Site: brandenburg
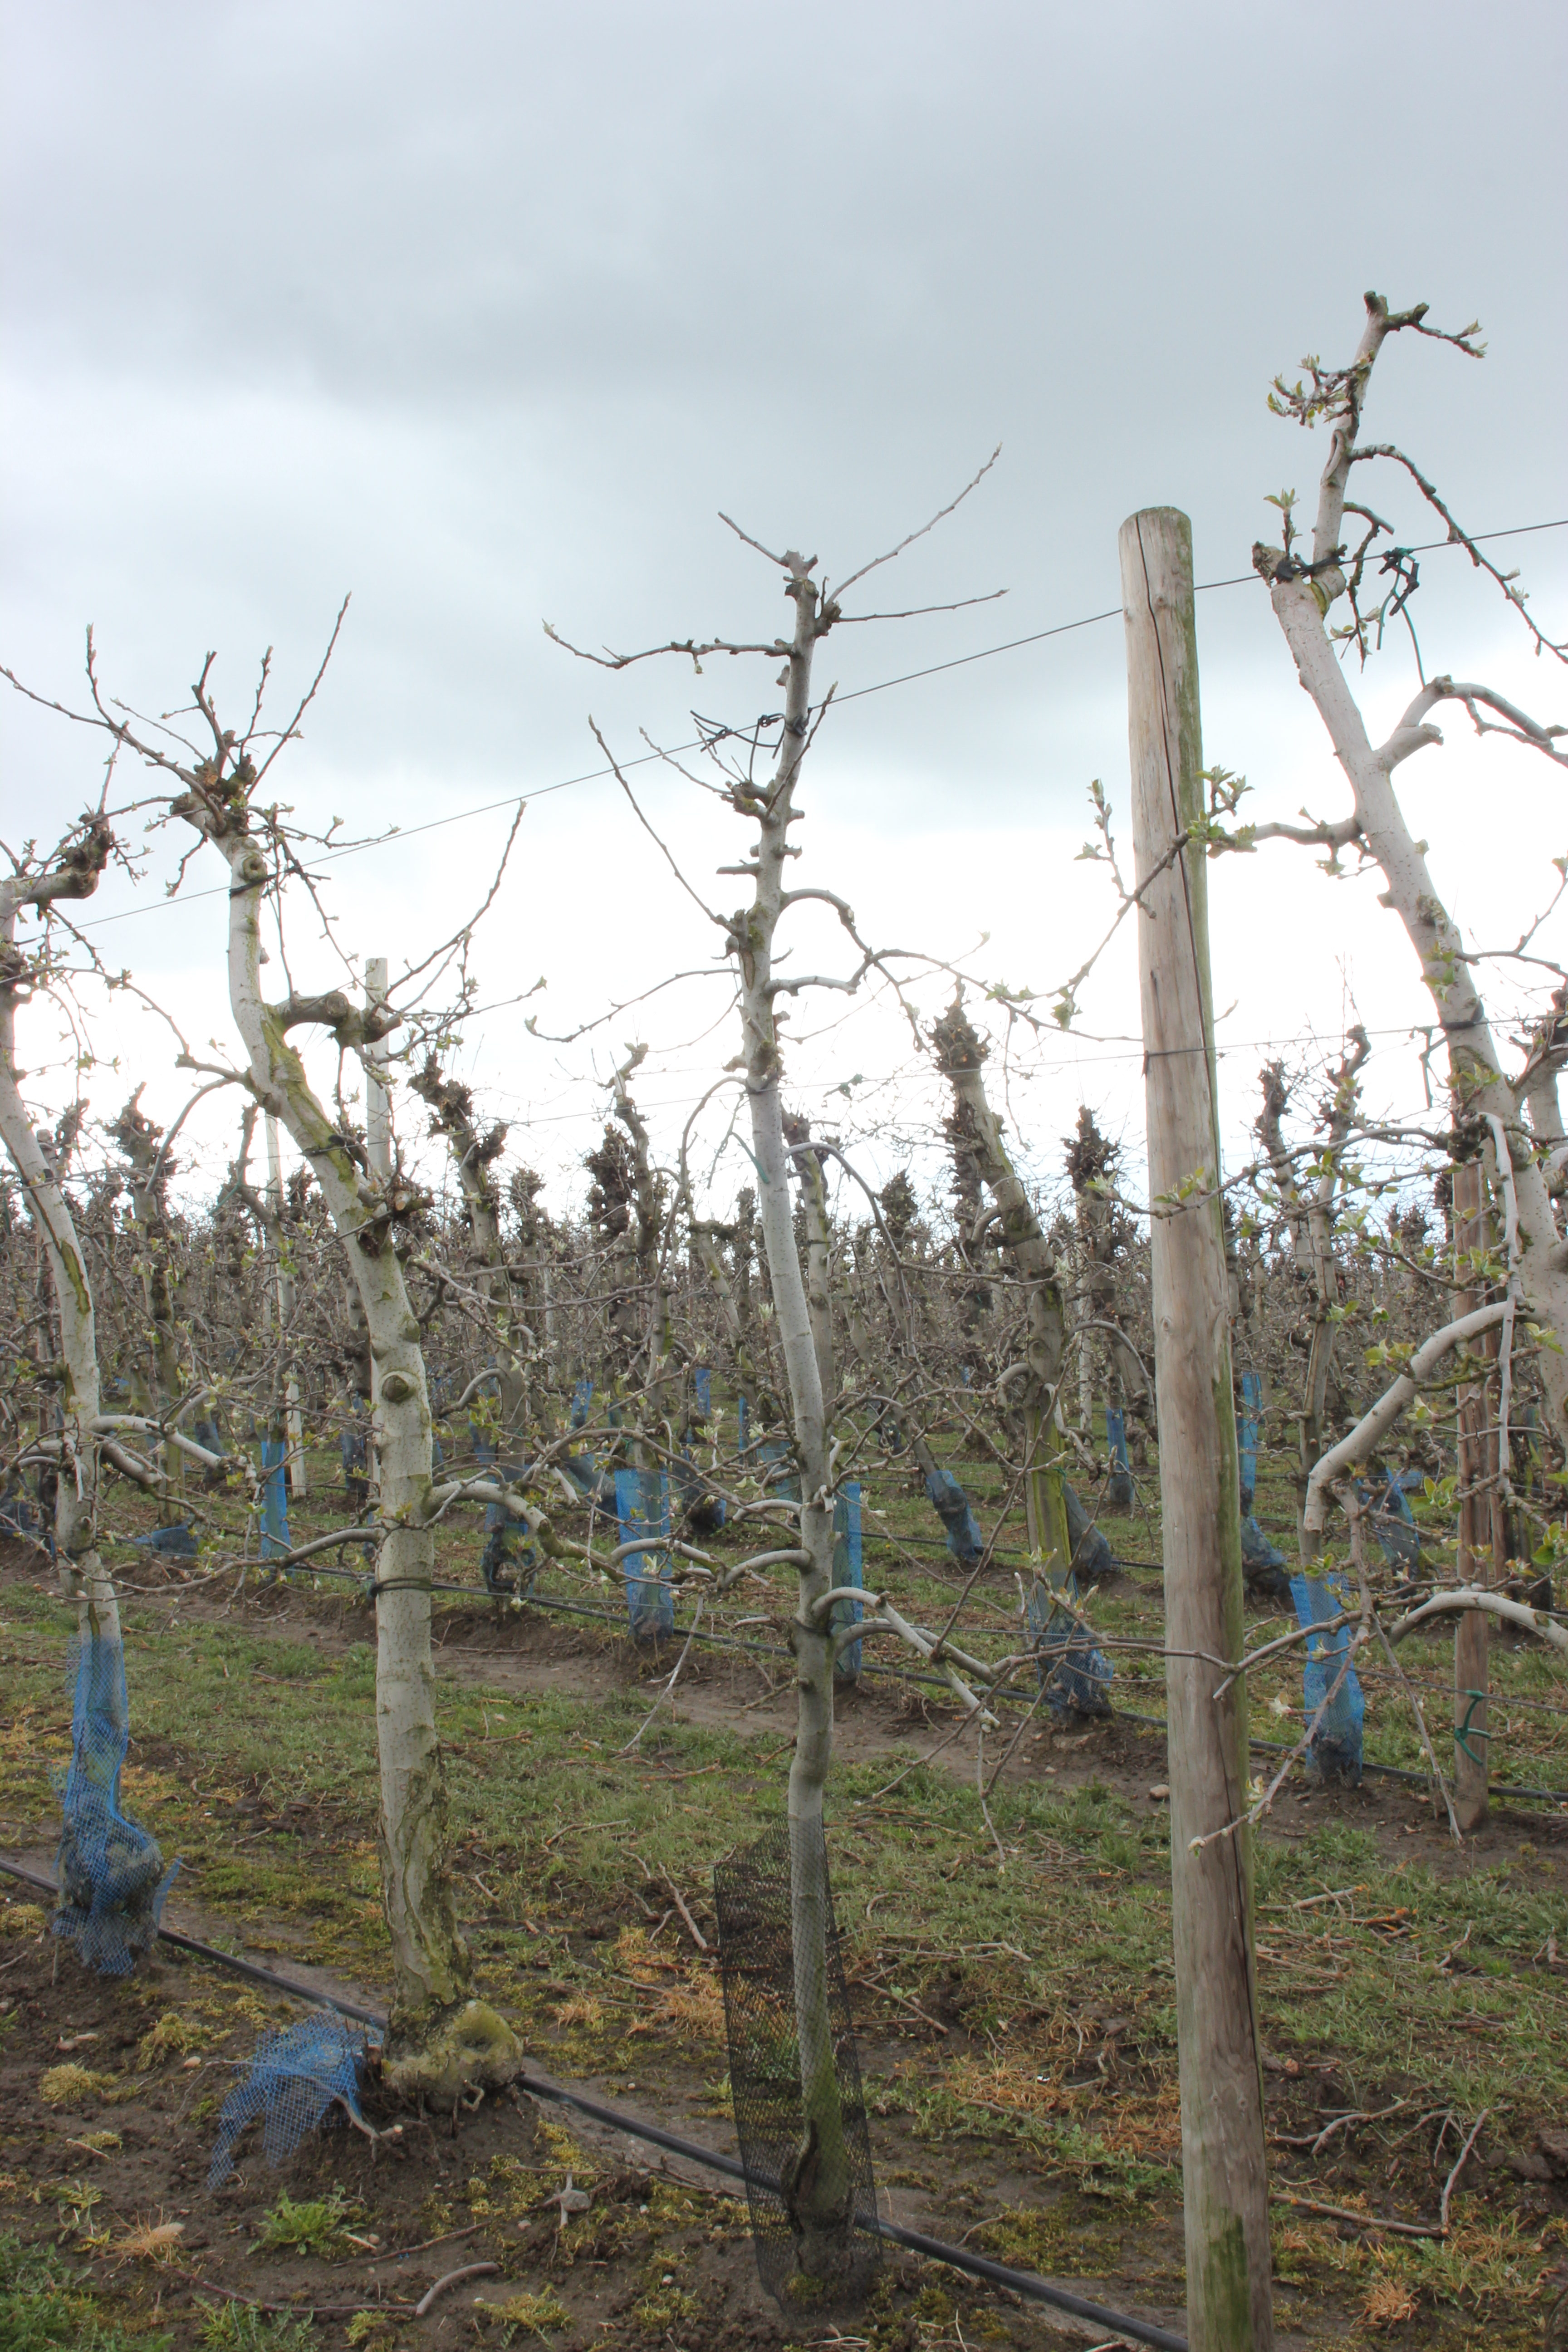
Growth stage (BBCH 55): Inflorescence emergence